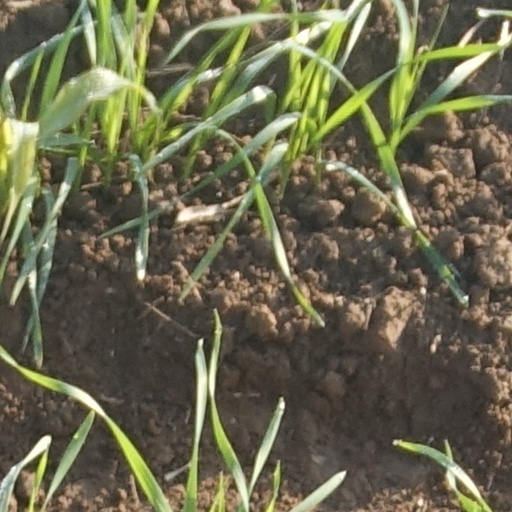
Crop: wheat